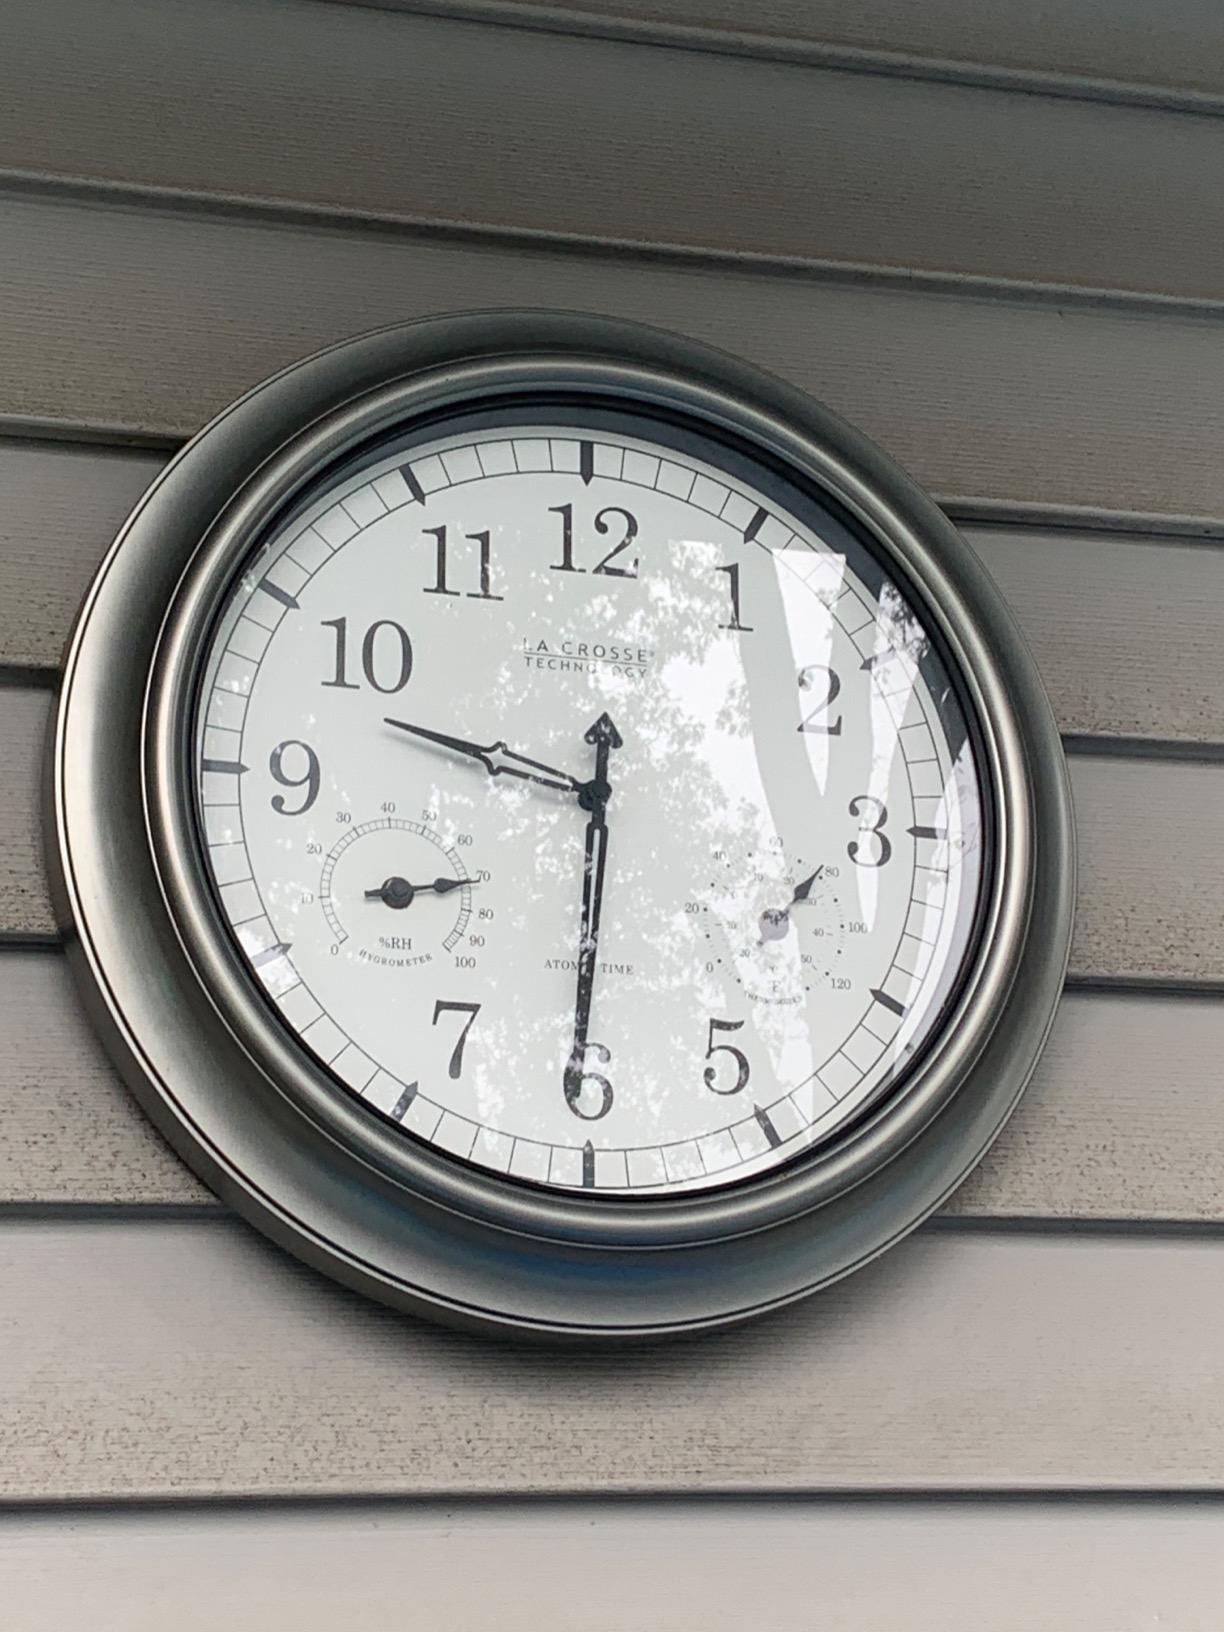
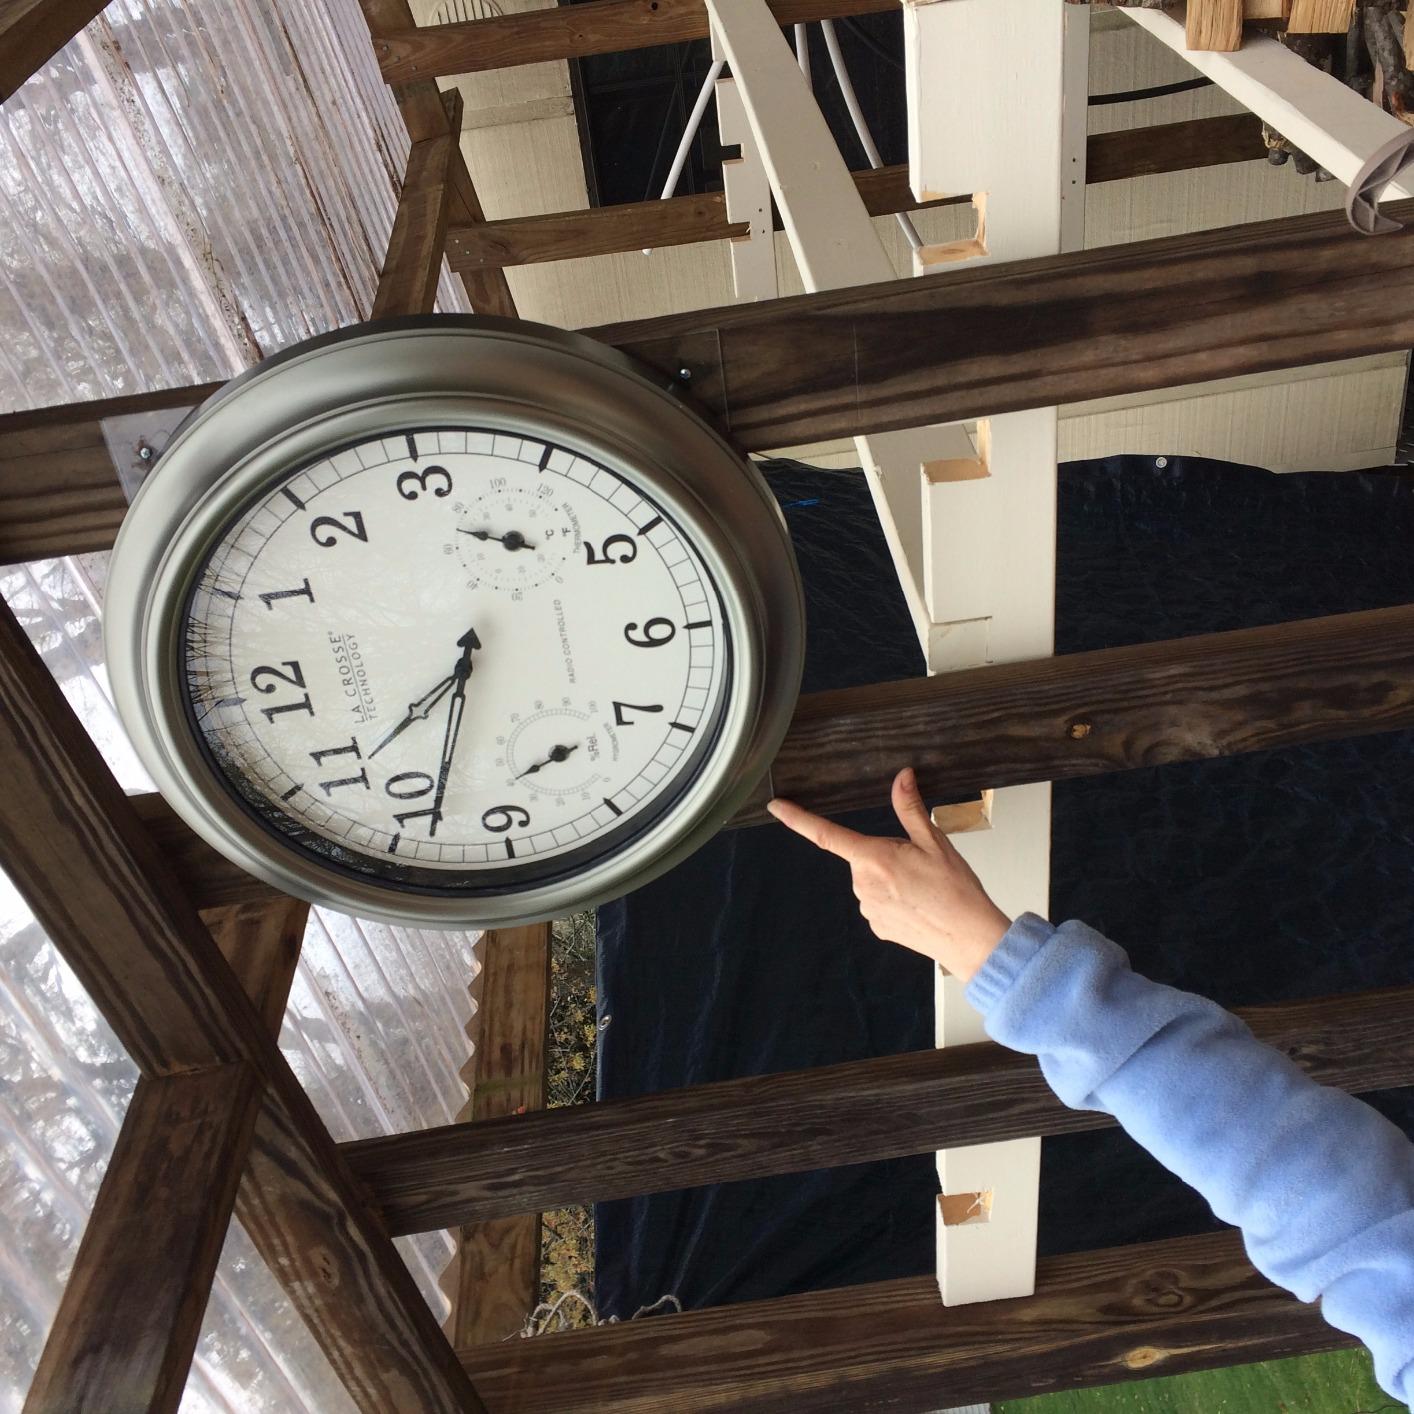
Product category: clock
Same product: yes